Villa Mosconi Bertani

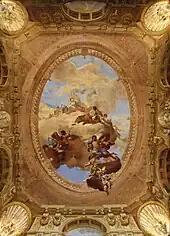
Salone Delle Muse frescos

The Chamber of the Muses, also dedicated to small performances of "opera buffa" and later "opera seria", where the two Mosconi coat-of-arms can be seen, is a three-story central hall, surrounded by a painted wooden balustrade which cuts the room into two stacked horizontal bands: